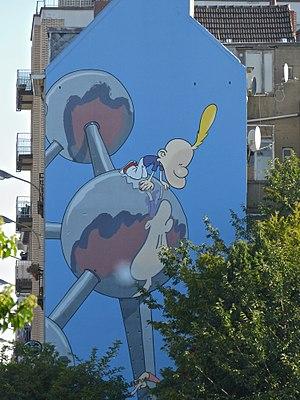
Titeuf, le film est un long métrage d'animation franco-suisse écrit et réalisé par Zep, adapté des bandes dessinées et de la série télévisée Titeuf, sorti en 2011 dans la francophonie.